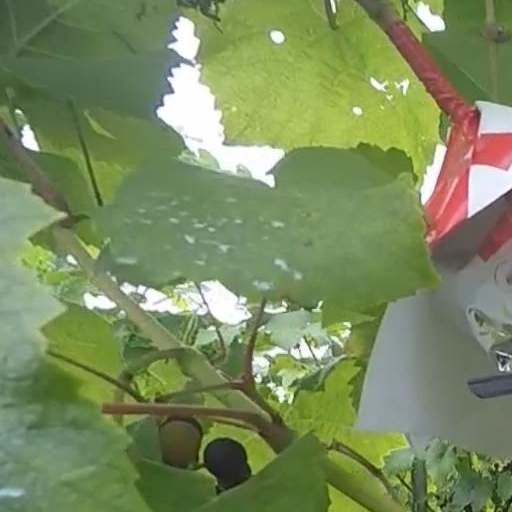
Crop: grape